Compressed audio optical disc

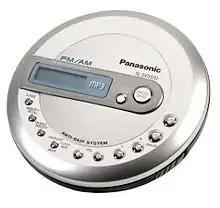
A CD player capable of playing MP3 CDs

A compressed audio optical disc, MP3 CD, or MP3 CD-ROM or MP3 DVD is an optical disc (usually a CD-R, CD-RW, DVD-R or DVD-RW) that contains digital audio in the MP3 file format. Discs are written in the "Yellow Book" standard data format (used for CD-ROMs and DVD-ROMs), as opposed to the Red Book standard audio format (used for CD-DA audio CDs).